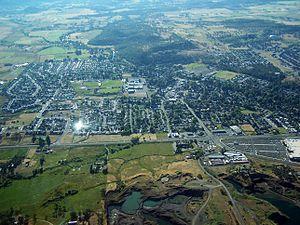
Eagle Point est une municipalité américaine située dans le comté de Jackson en Oregon. Lors du recensement de 2010, sa population est de 8 469 habitants.